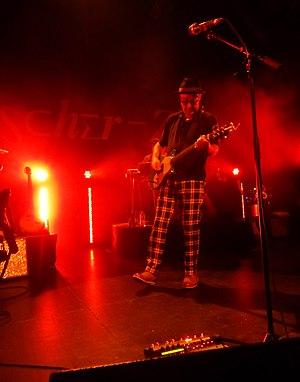
Fischer-Z en concert à Karlsruhe en octobre 2017.
Fischer-Z est un groupe de rock britannique et le principal projet créatif du chanteur, guitariste et poète John Watts. Il est considéré comme l'un des groupes New Wave les plus populaires de la fin des années 1970 et du début des années 1980. En 1982, Watts dissout temporairement Fischer-Z et commence une carrière solo sous son propre nom. John Watts a ensuite sorti des projets en solo et des projets Fischer-Z.